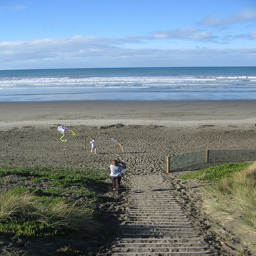
Two people are flying kites on a beach.
Stairs lead down to a beach where children play with kites.
a number of people on a beach near the water
Stairs leading down to the beach area .
People are on the beach by the water with kites.